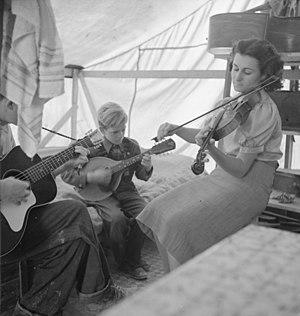
La musique country est un mélange de musiques traditionnelles développé principalement dans le sud-est des États-Unis et dans les provinces maritimes du Canada, mais aussi en Europe comme en Irlande ou dans le nord des Pays-Bas. La country a évolué rapidement dans les années 1920 et reste très populaire aujourd'hui. Différentes variations du genre ont aussi émergé dans d'autres pays comme en Australie.